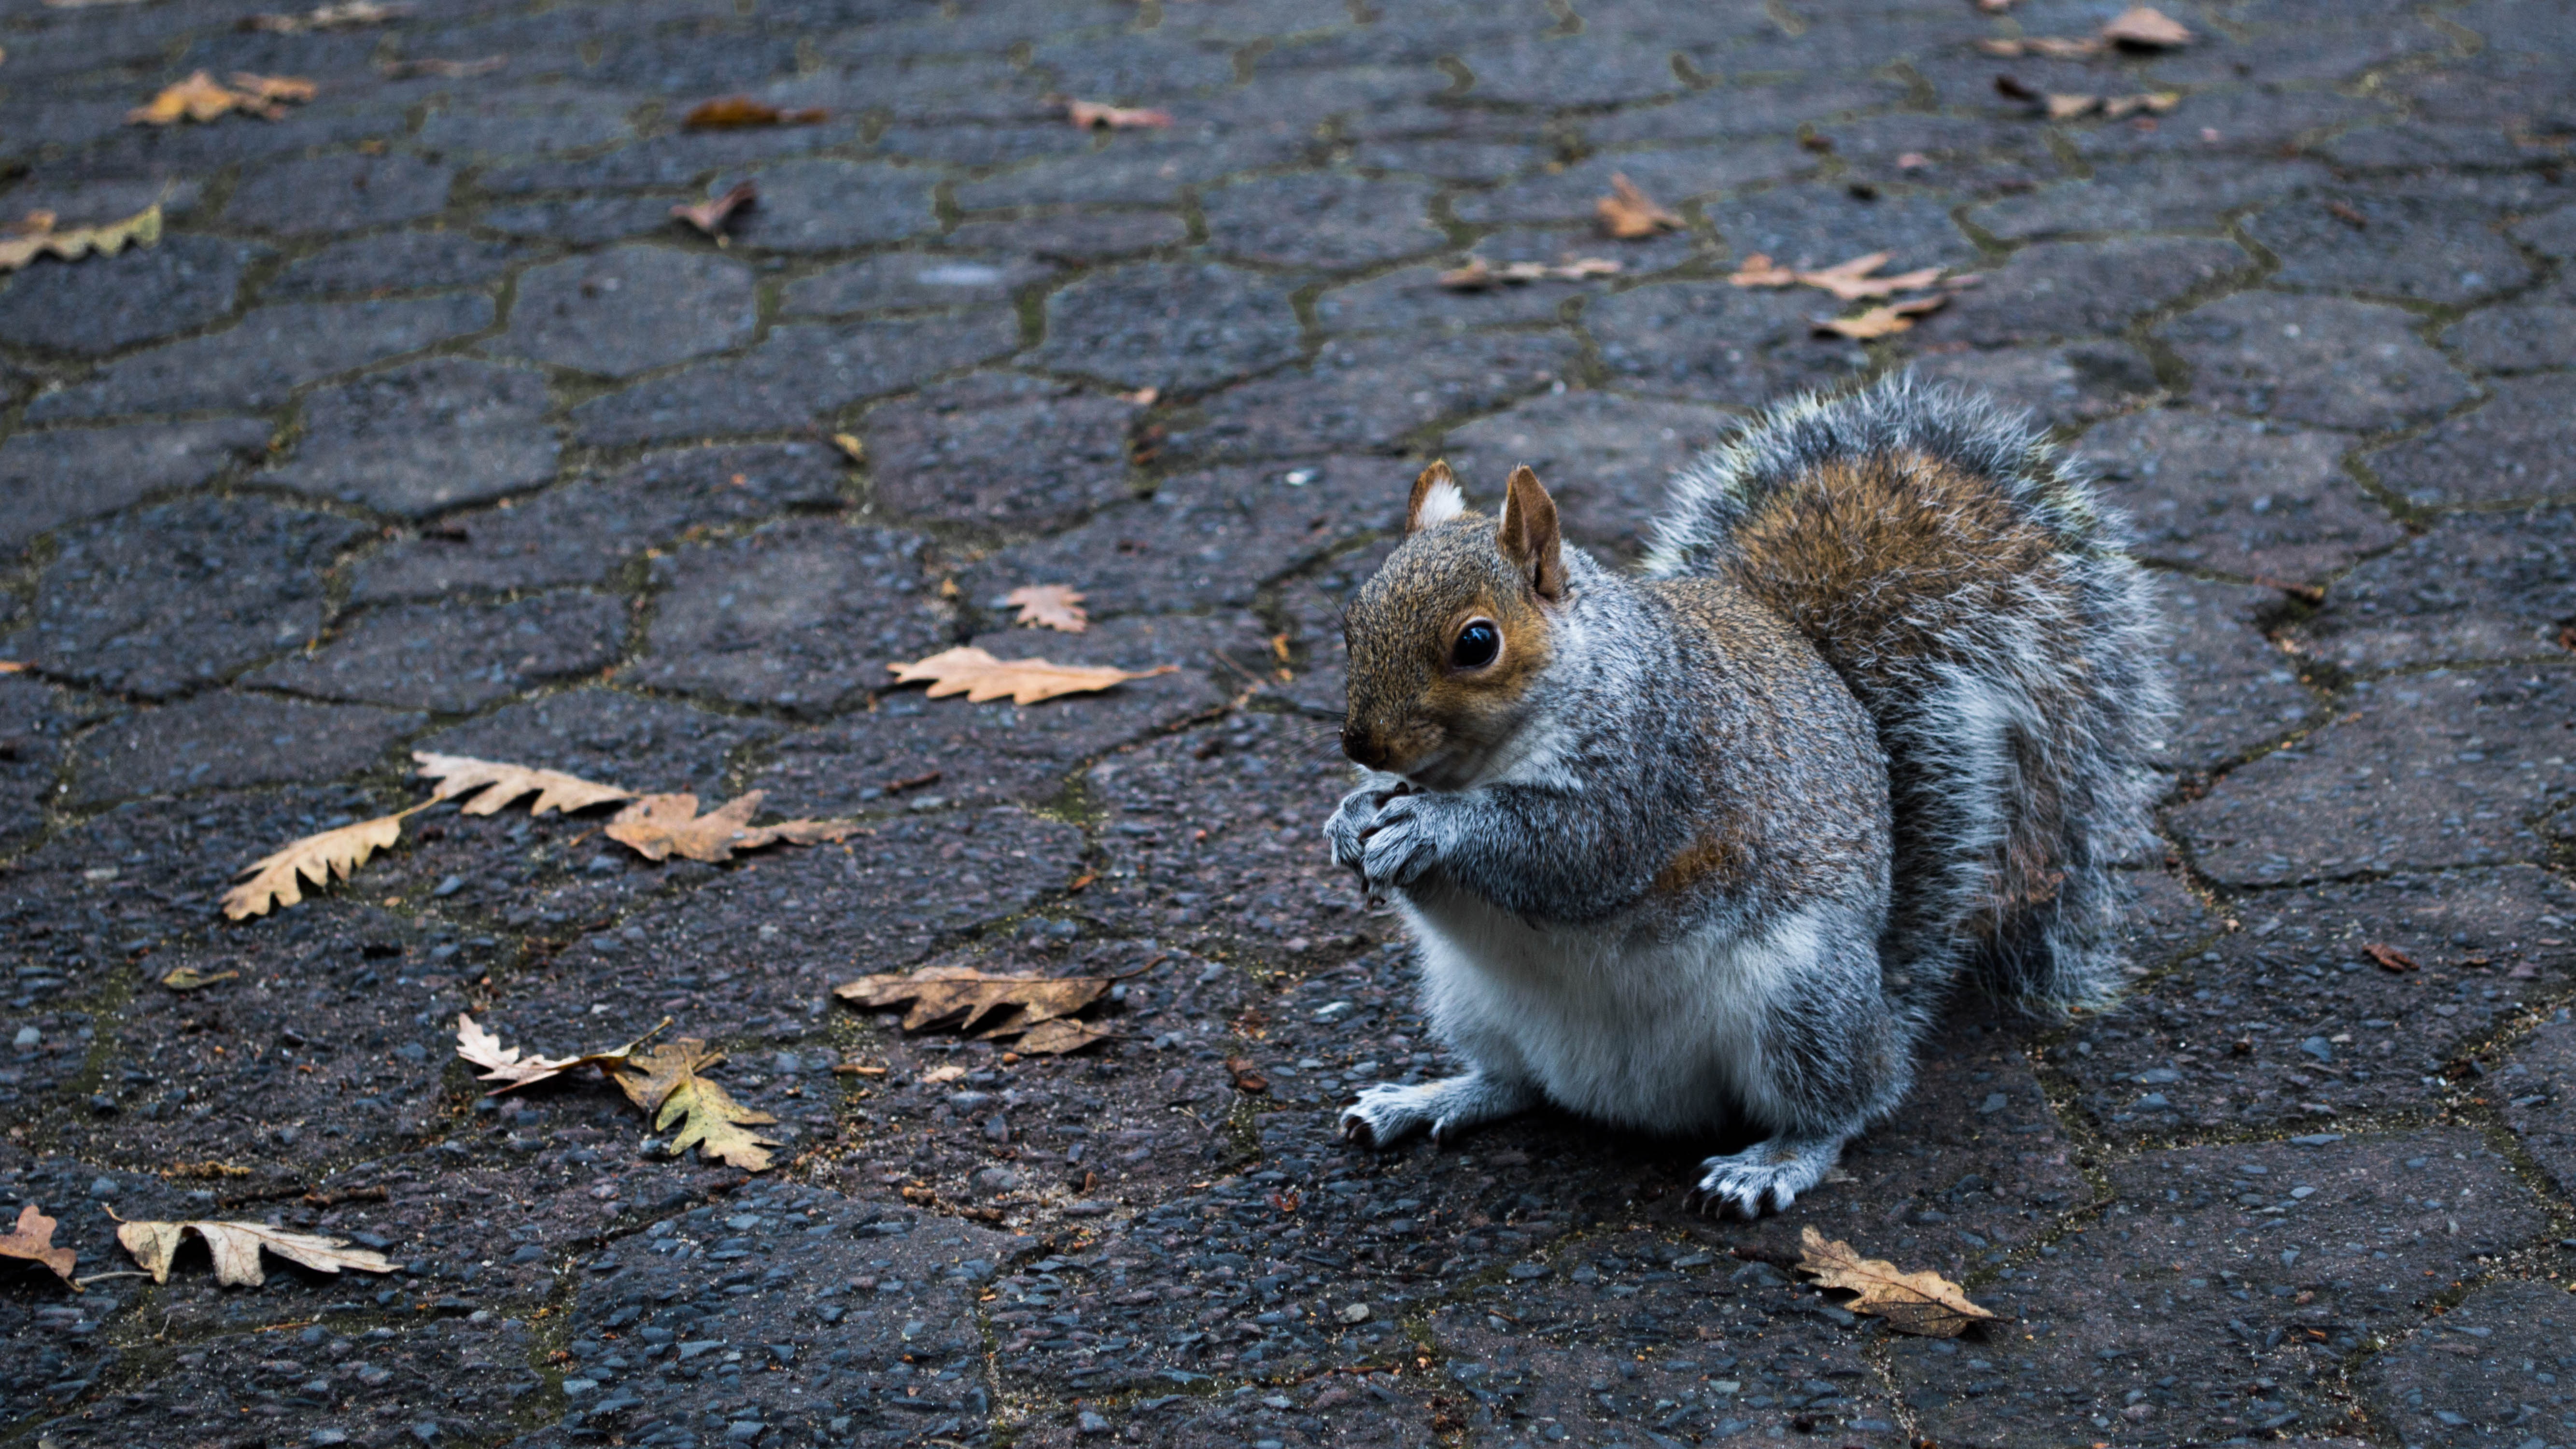
nature, wildlife, autumn, park, mammal, squirrel, rodent, fauna, leaves, animals, vertebrate, chipmunk, fox squirrel